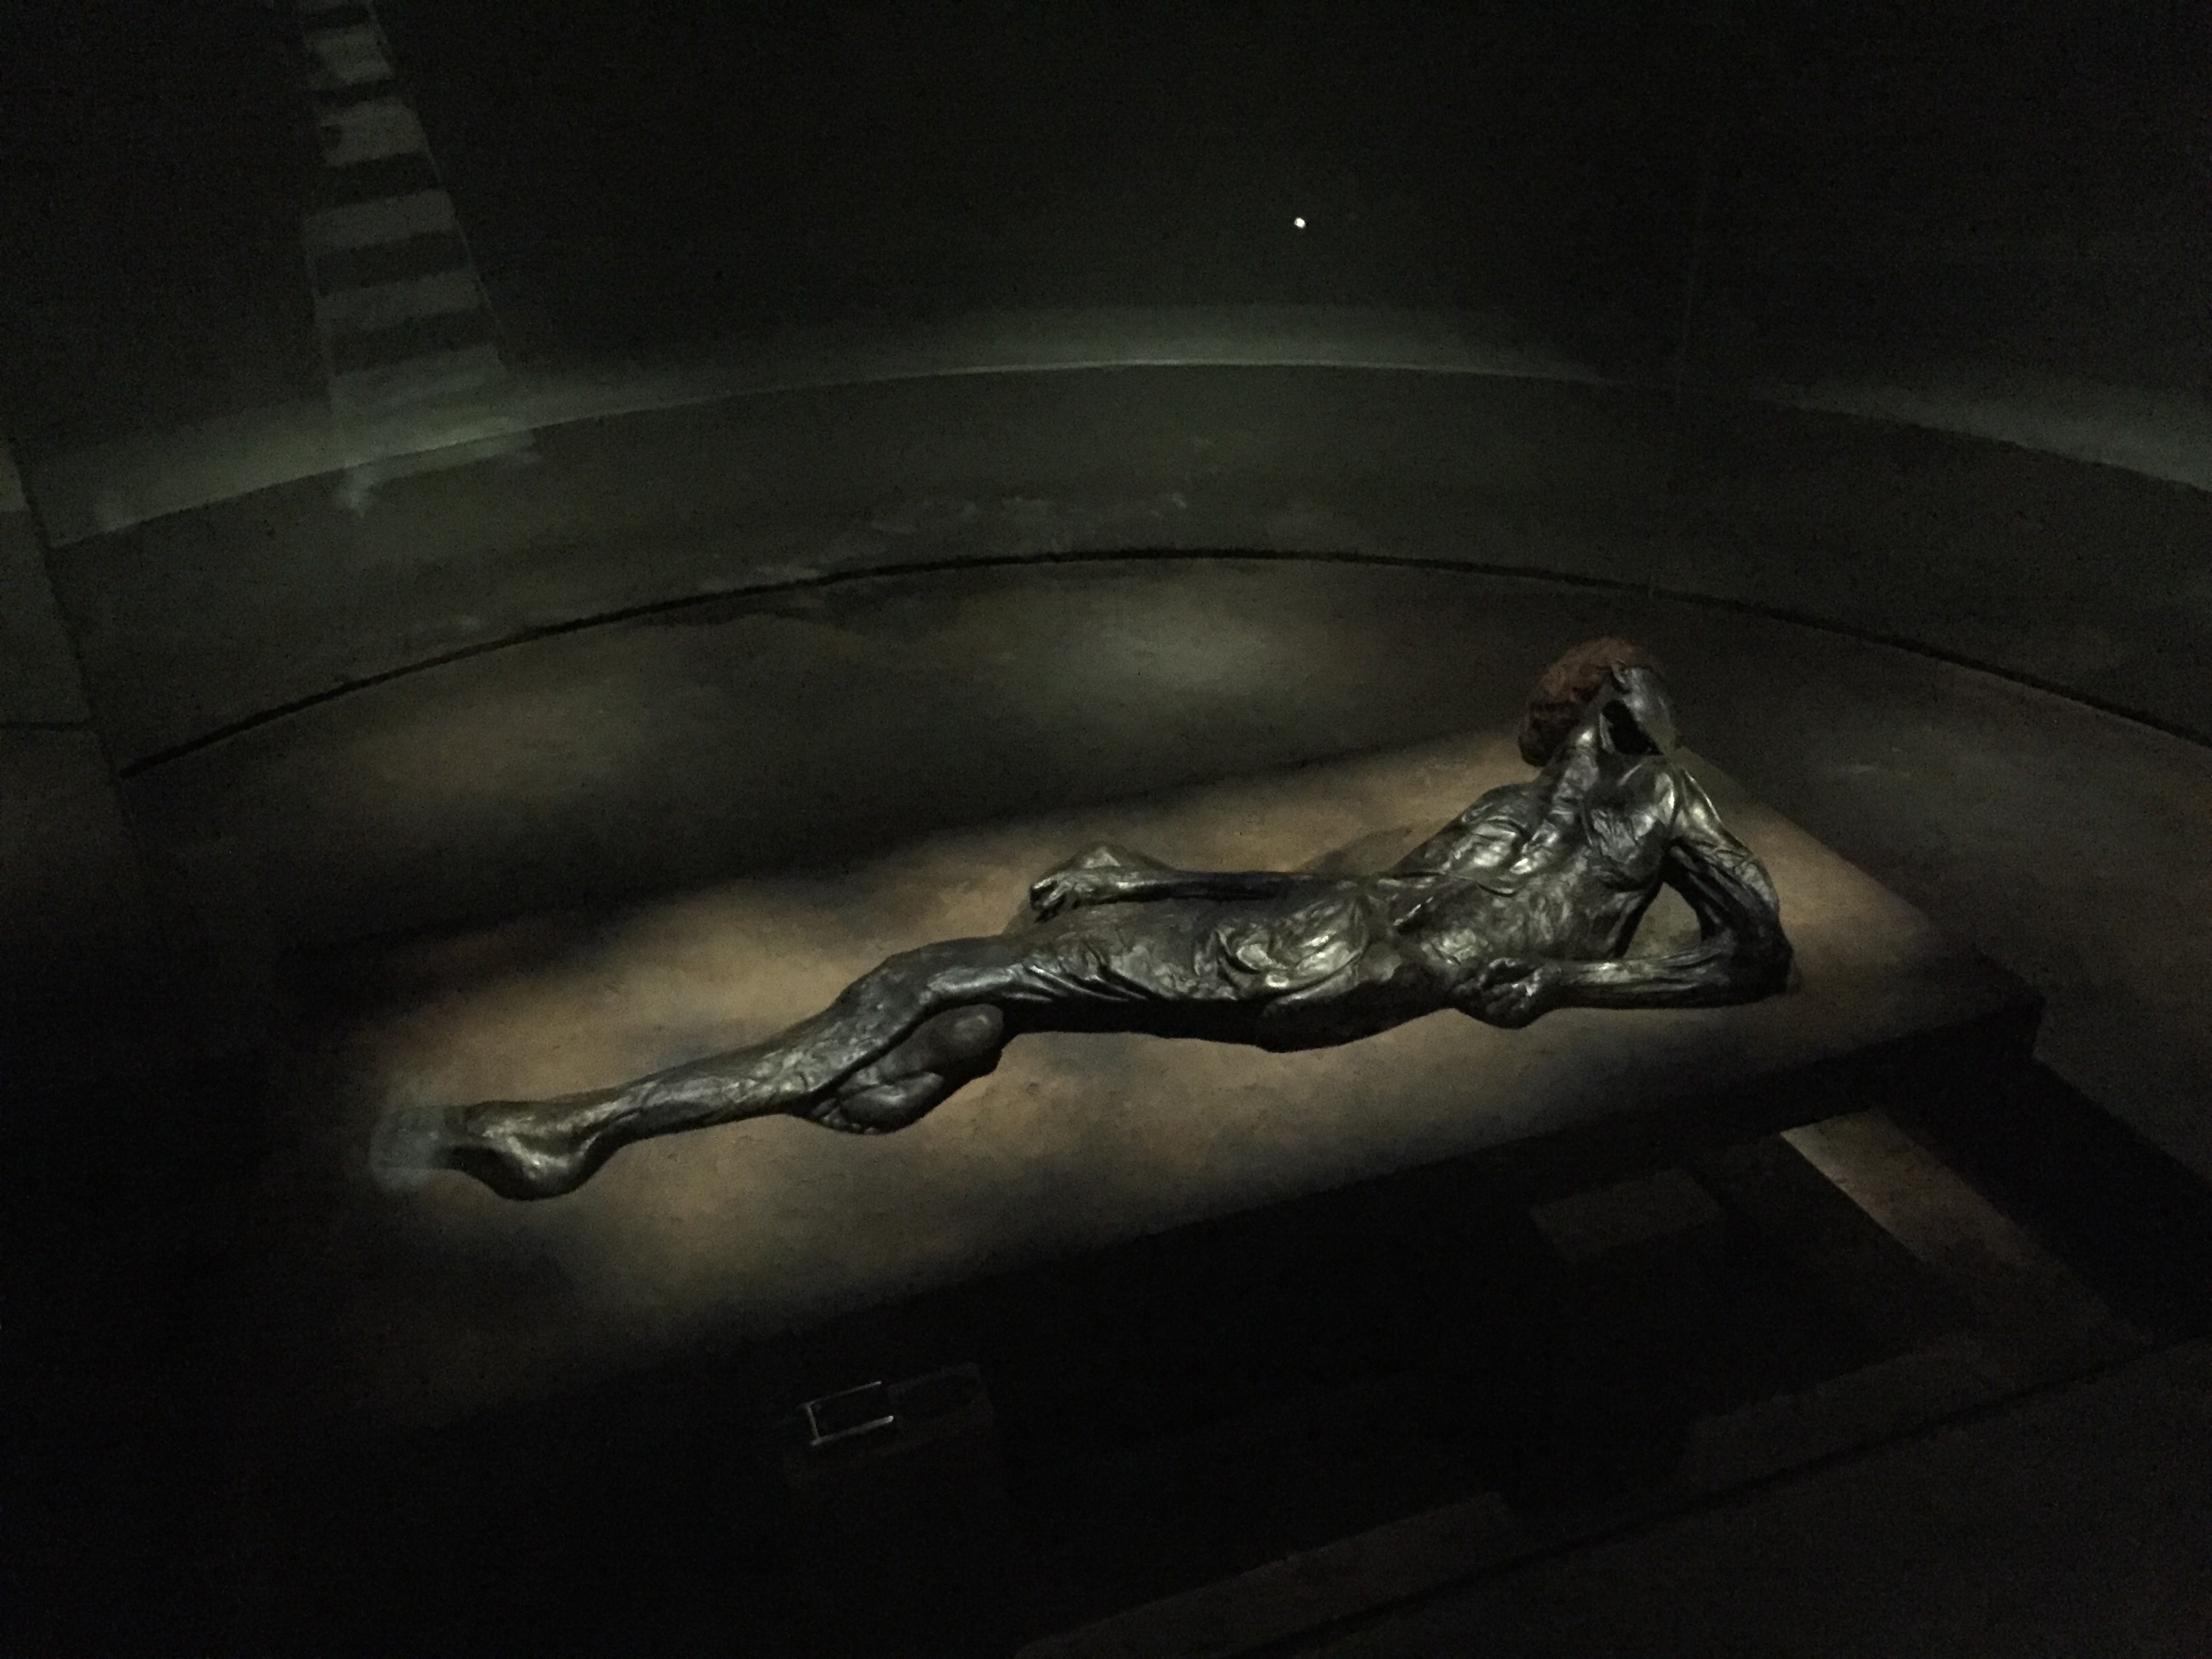
light, reflection, darkness, black, monochrome, art, shape, screenshot